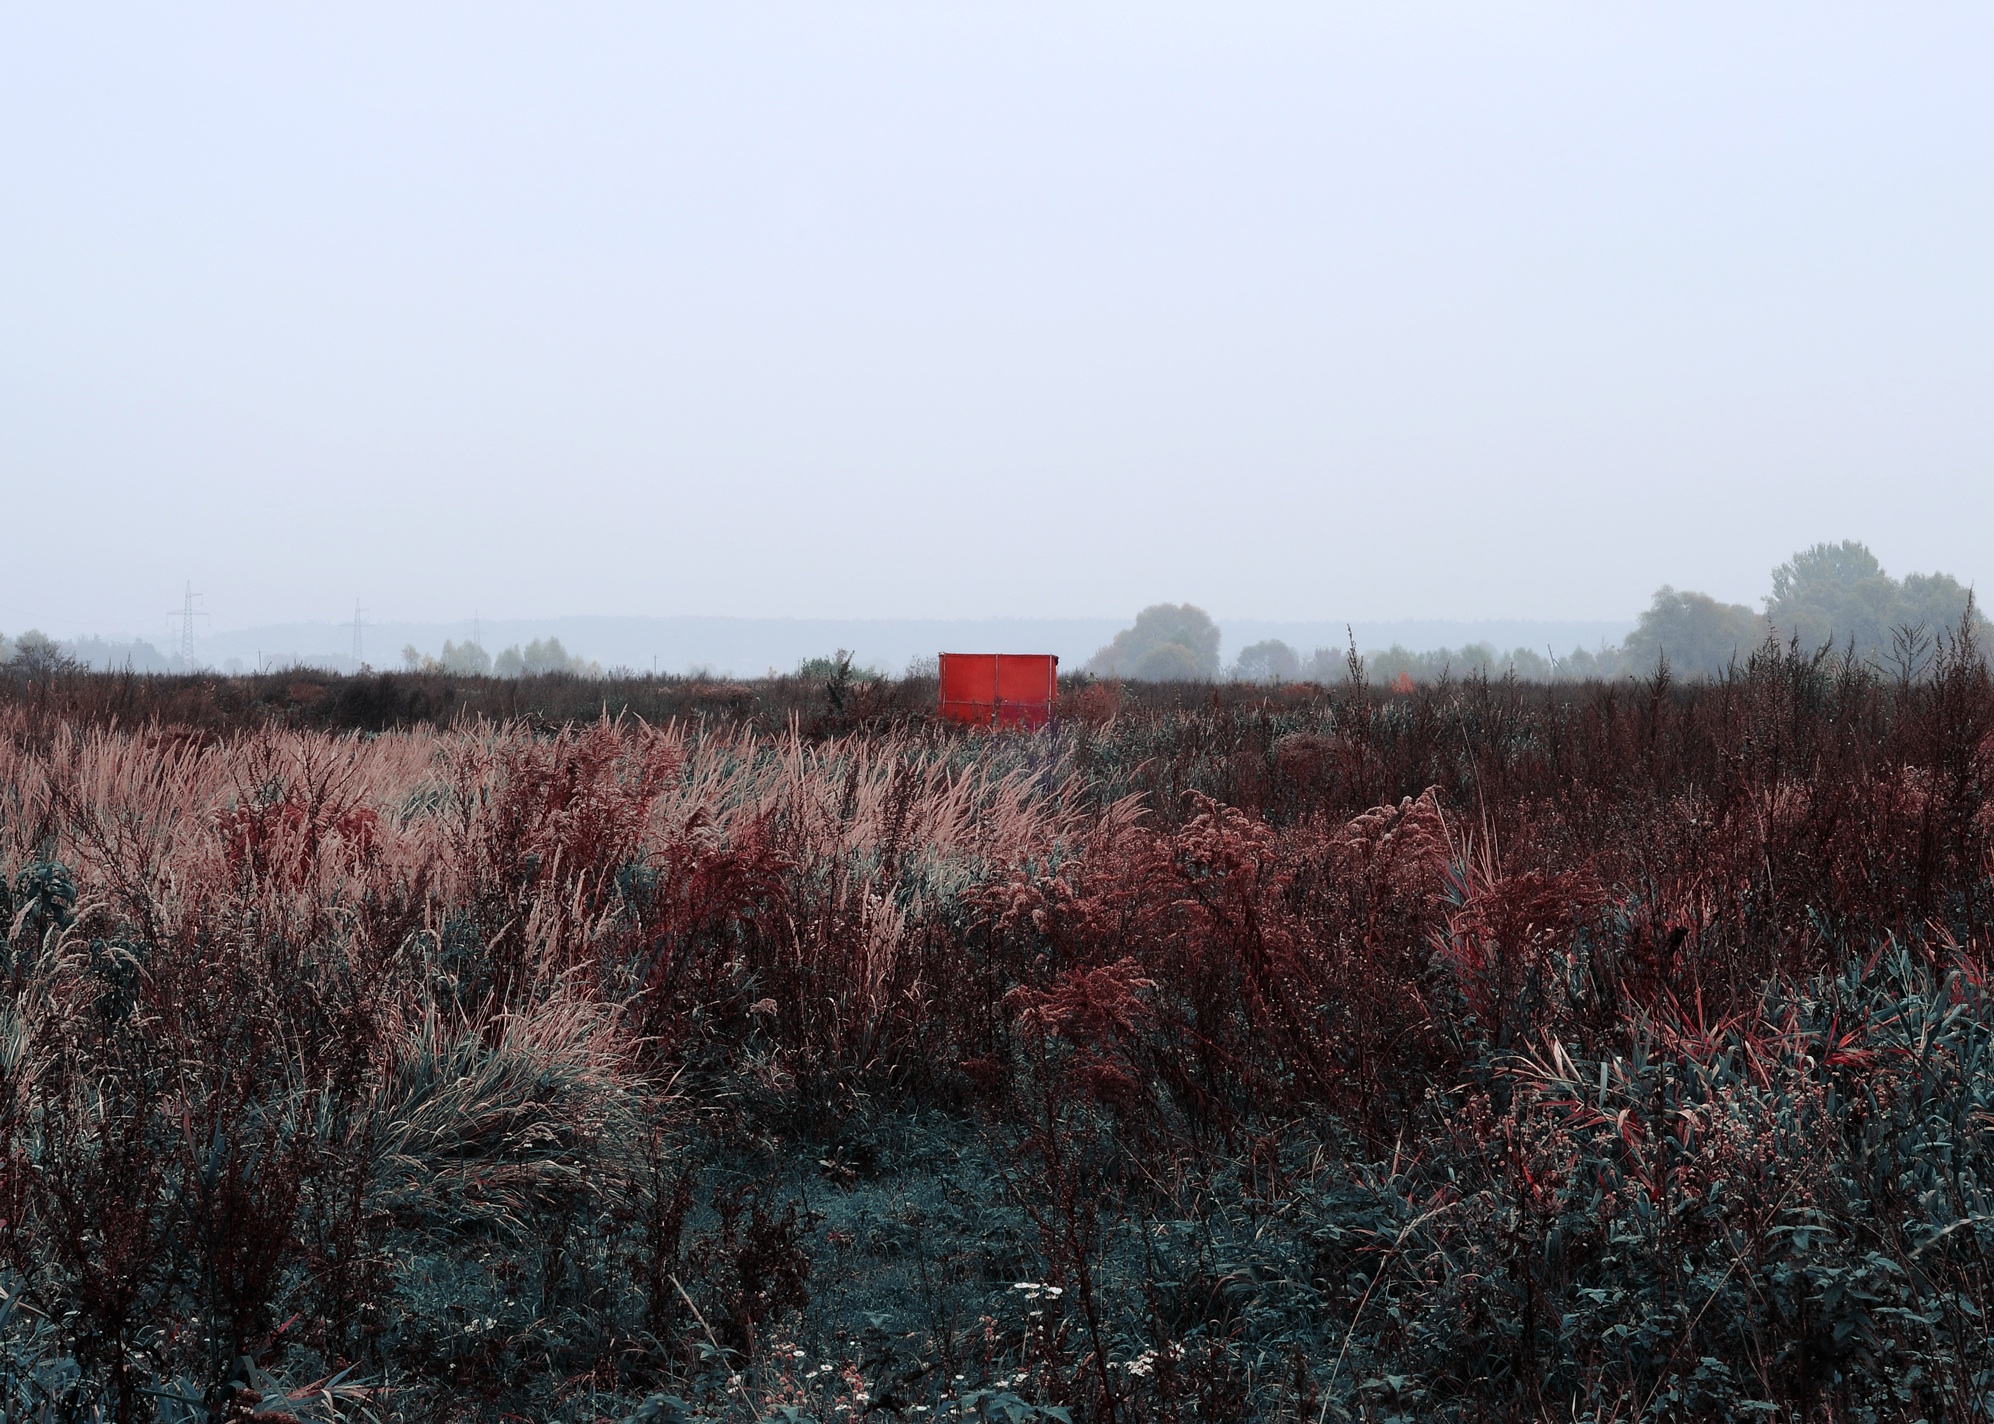
tree, nature, grass, horizon, mountain, plant, field, farm, prairie, morning, hill, flower, autumn, agriculture, season, wetland, habitat, rural area, natural environment, atmospheric phenomenon, grass family, woody plant